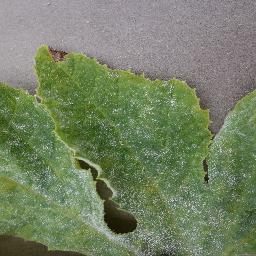
Label: Squash___Powdery_mildew